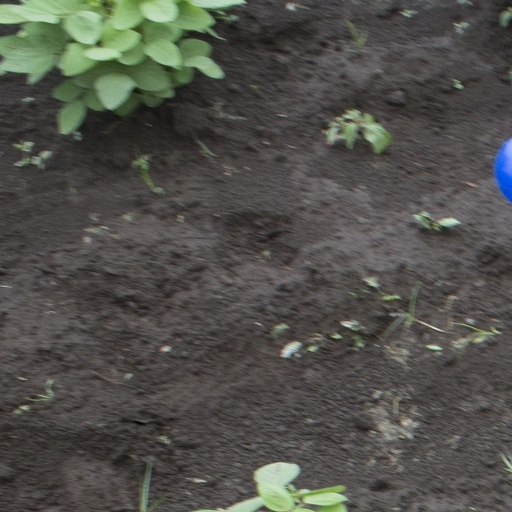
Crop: soybean